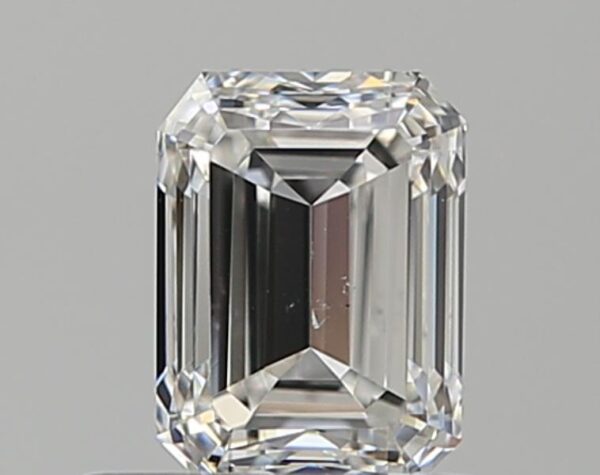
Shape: emerald
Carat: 0.7
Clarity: VS2
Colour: F
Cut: EX
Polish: EX
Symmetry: GD
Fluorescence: N
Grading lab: GIA
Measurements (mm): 5.57 x 4.14 x 2.89